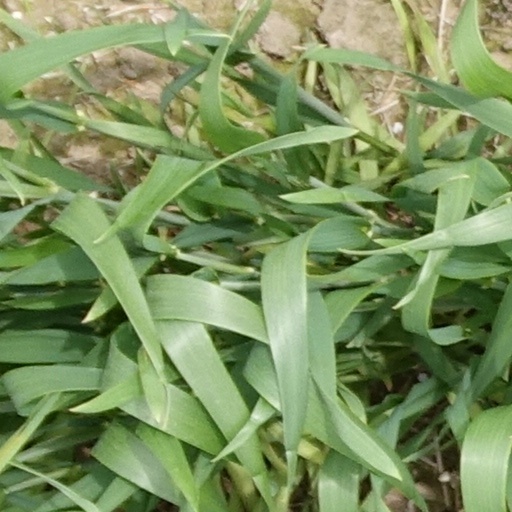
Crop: wheat